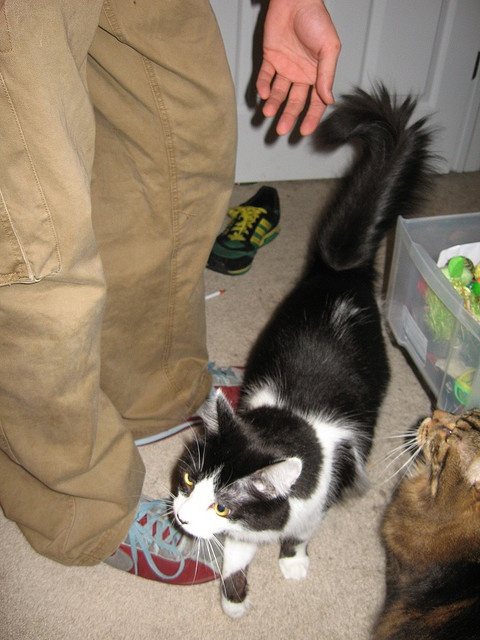
A man reaching down to pet a black and white cat.
an image of a cat next to the feet of a person
A black and white cat walking by another cat and a person
A black and white cat standing under a person in khakis.
A cat walks near a person's shoes as they reach down to pet it, while another cat looks up at the person.